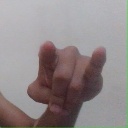
अक्षर: च